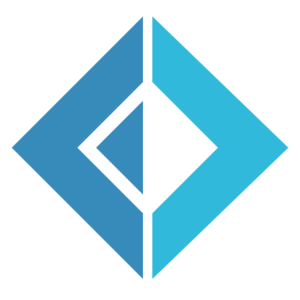
Logo du langage de programmation F#
F# est un langage de programmation fonctionnel, impératif et orienté objet pour la plate-forme .NET. F# est développé par Microsoft Research et son noyau est dérivé du langage OCaml, avec lequel il est fortement compatible. Ces deux langages de programmation font partie de la même famille que les langages ML.